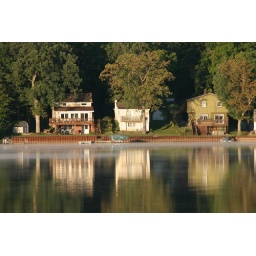
Love the reflection of the houses in the water